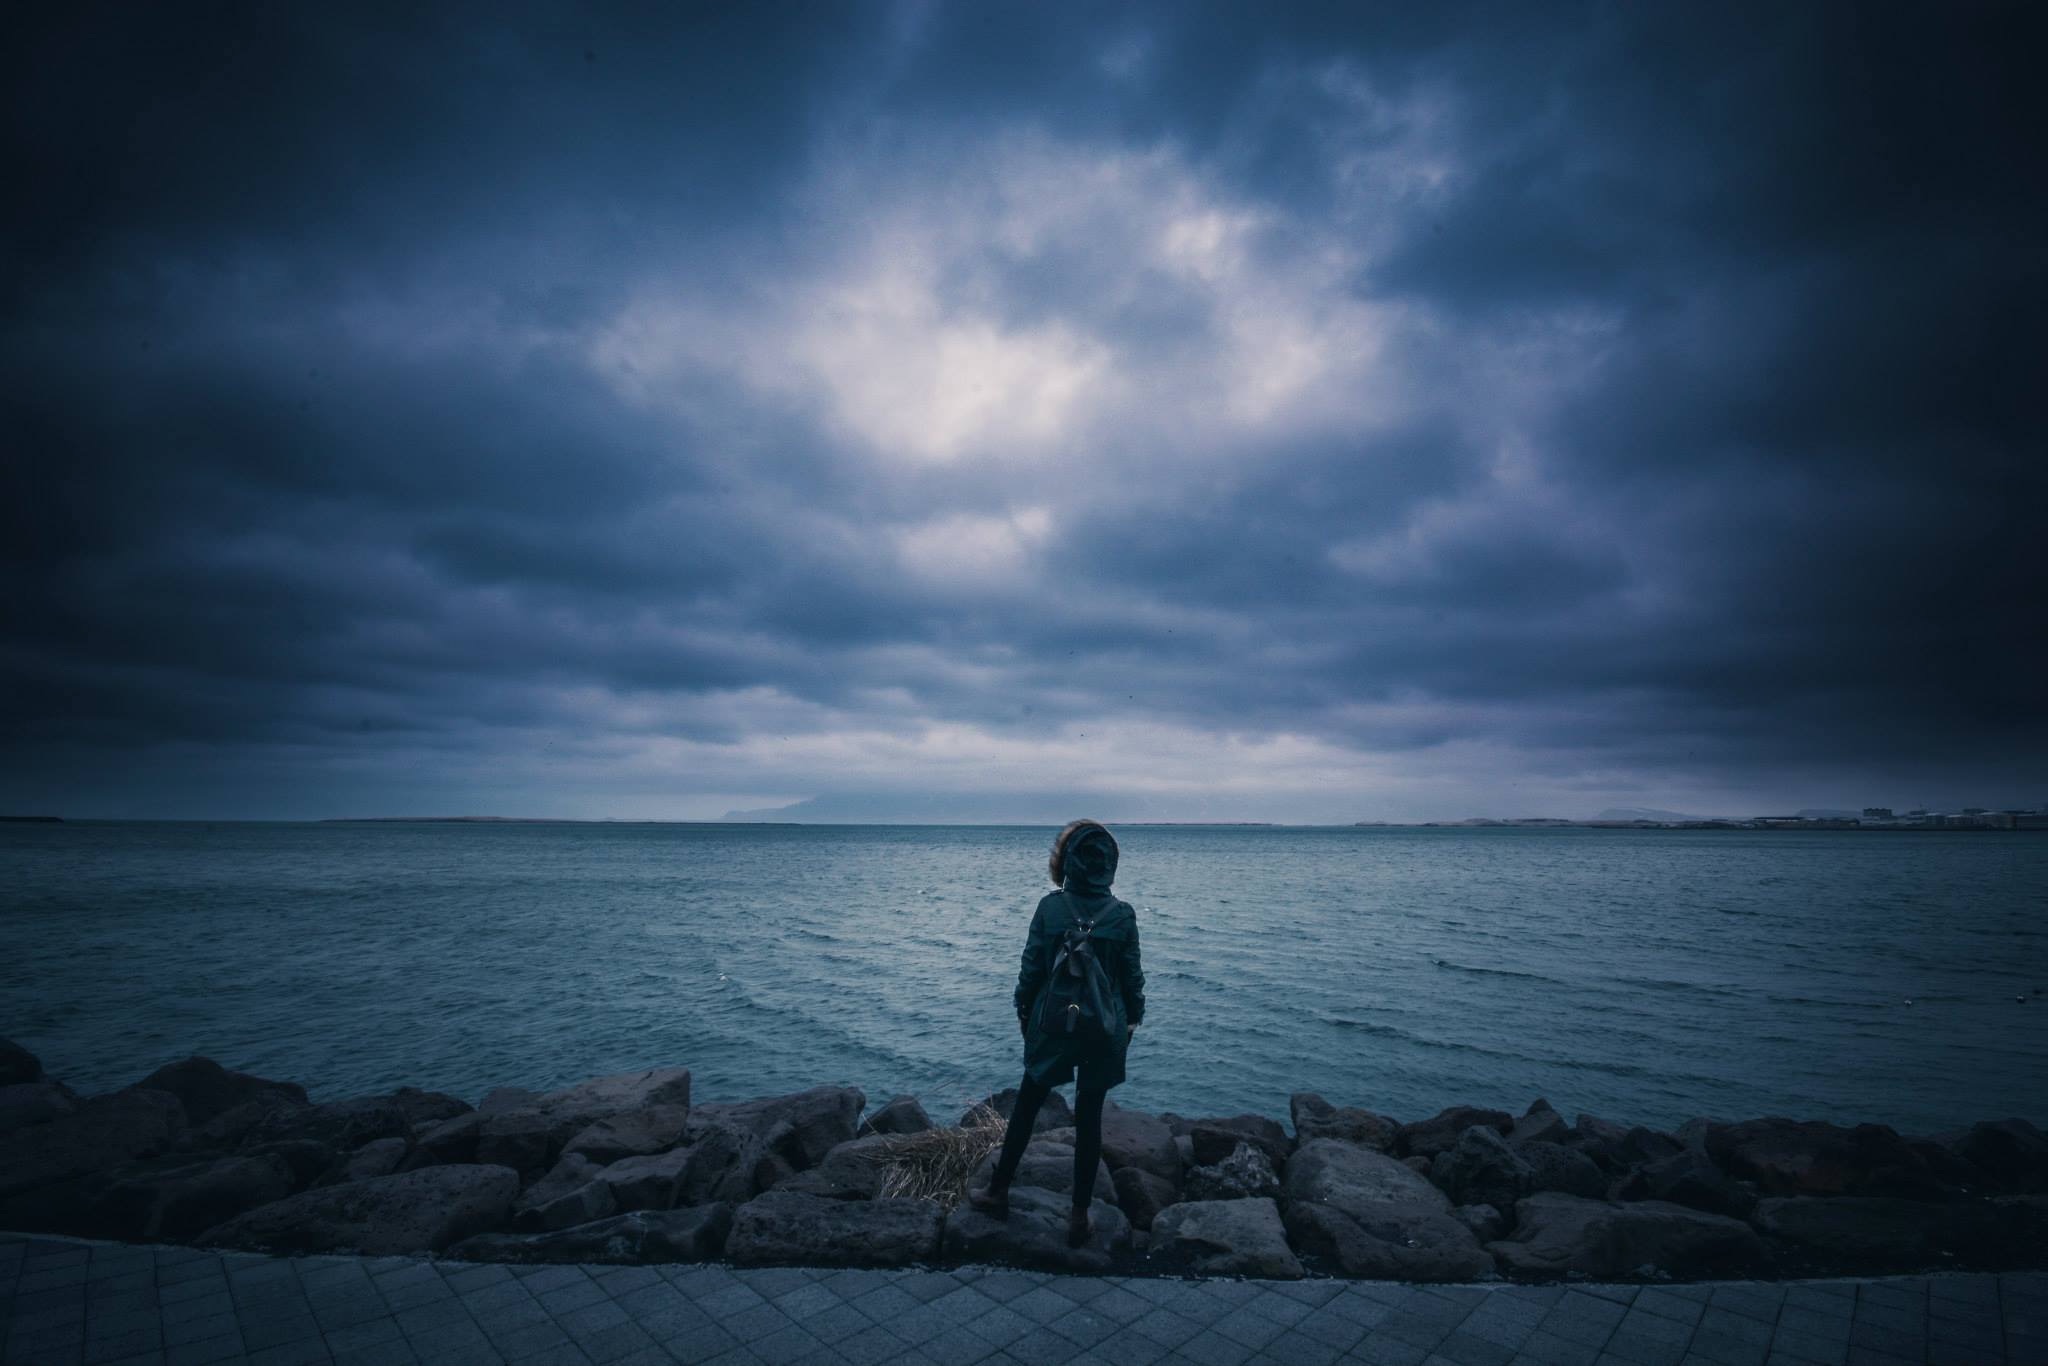
beach, sea, coast, water, ocean, horizon, person, cloud, sky, sunrise, sunset, sunlight, morning, shore, wave, backpack, dawn, solitude, dusk, evening, reflection, weather, storm, bay, darkness, blue, meteorological phenomenon, wind wave